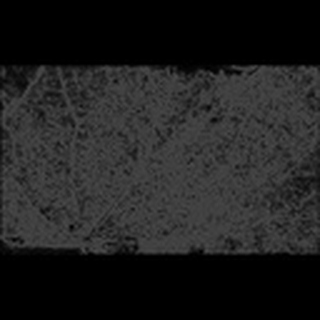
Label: cotton_powdery_mildew